Robert Juckes Clifton

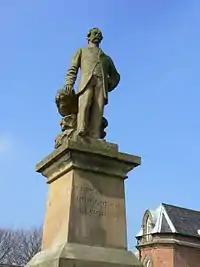
Sir Robert Juckes Clifton, 9th Baronet statue near Wilford Toll Bridge

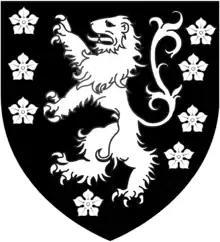
Arms of Clifton of Clifton, Nottinghamshire (Clifton Baronets): "Sable semée of cinquefoils and a lion rampant argent"

Sir Robert Juckes Clifton, 9th Baronet (24 December 1826 – 30 May 1869) was an English Liberal Party politician who sat in the House of Commons in two periods between 1861 and 1869.